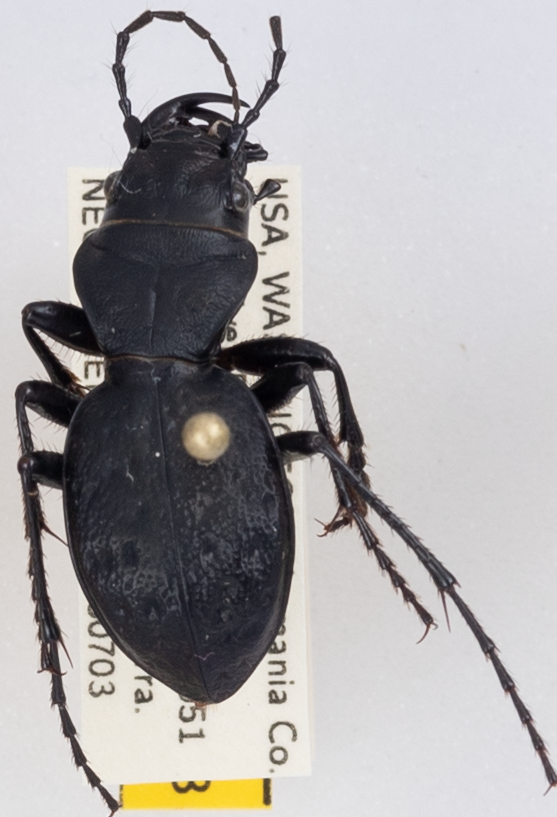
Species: Omus dejeanii
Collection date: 2018-07-03
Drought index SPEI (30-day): -1.45
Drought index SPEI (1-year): -0.32
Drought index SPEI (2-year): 0.71